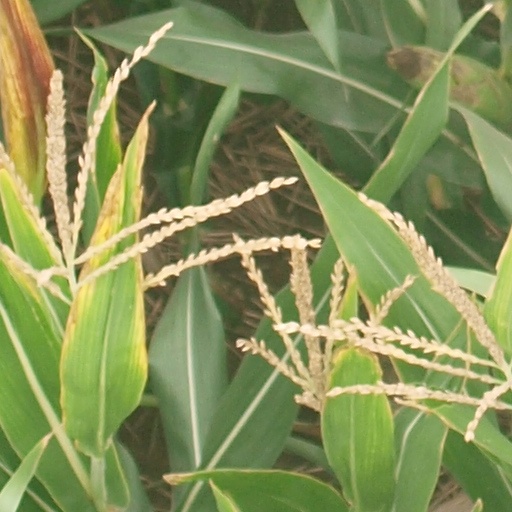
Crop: maize; corn